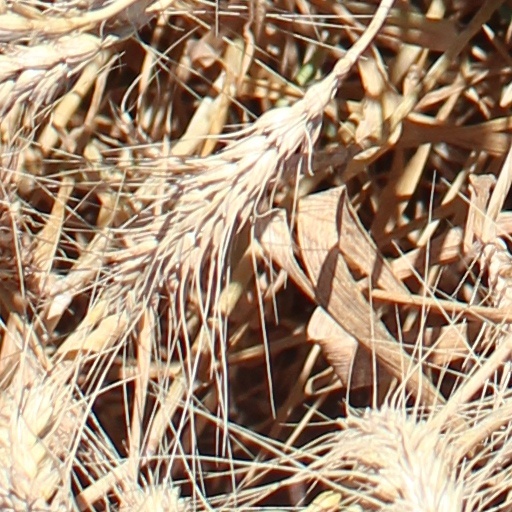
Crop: wheat